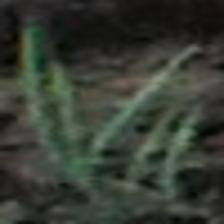
Label: single